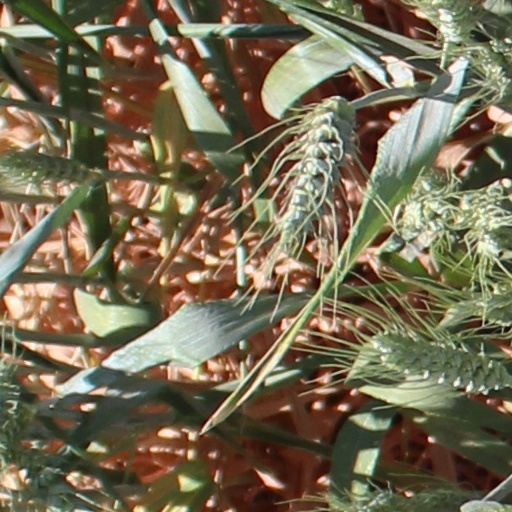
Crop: wheat